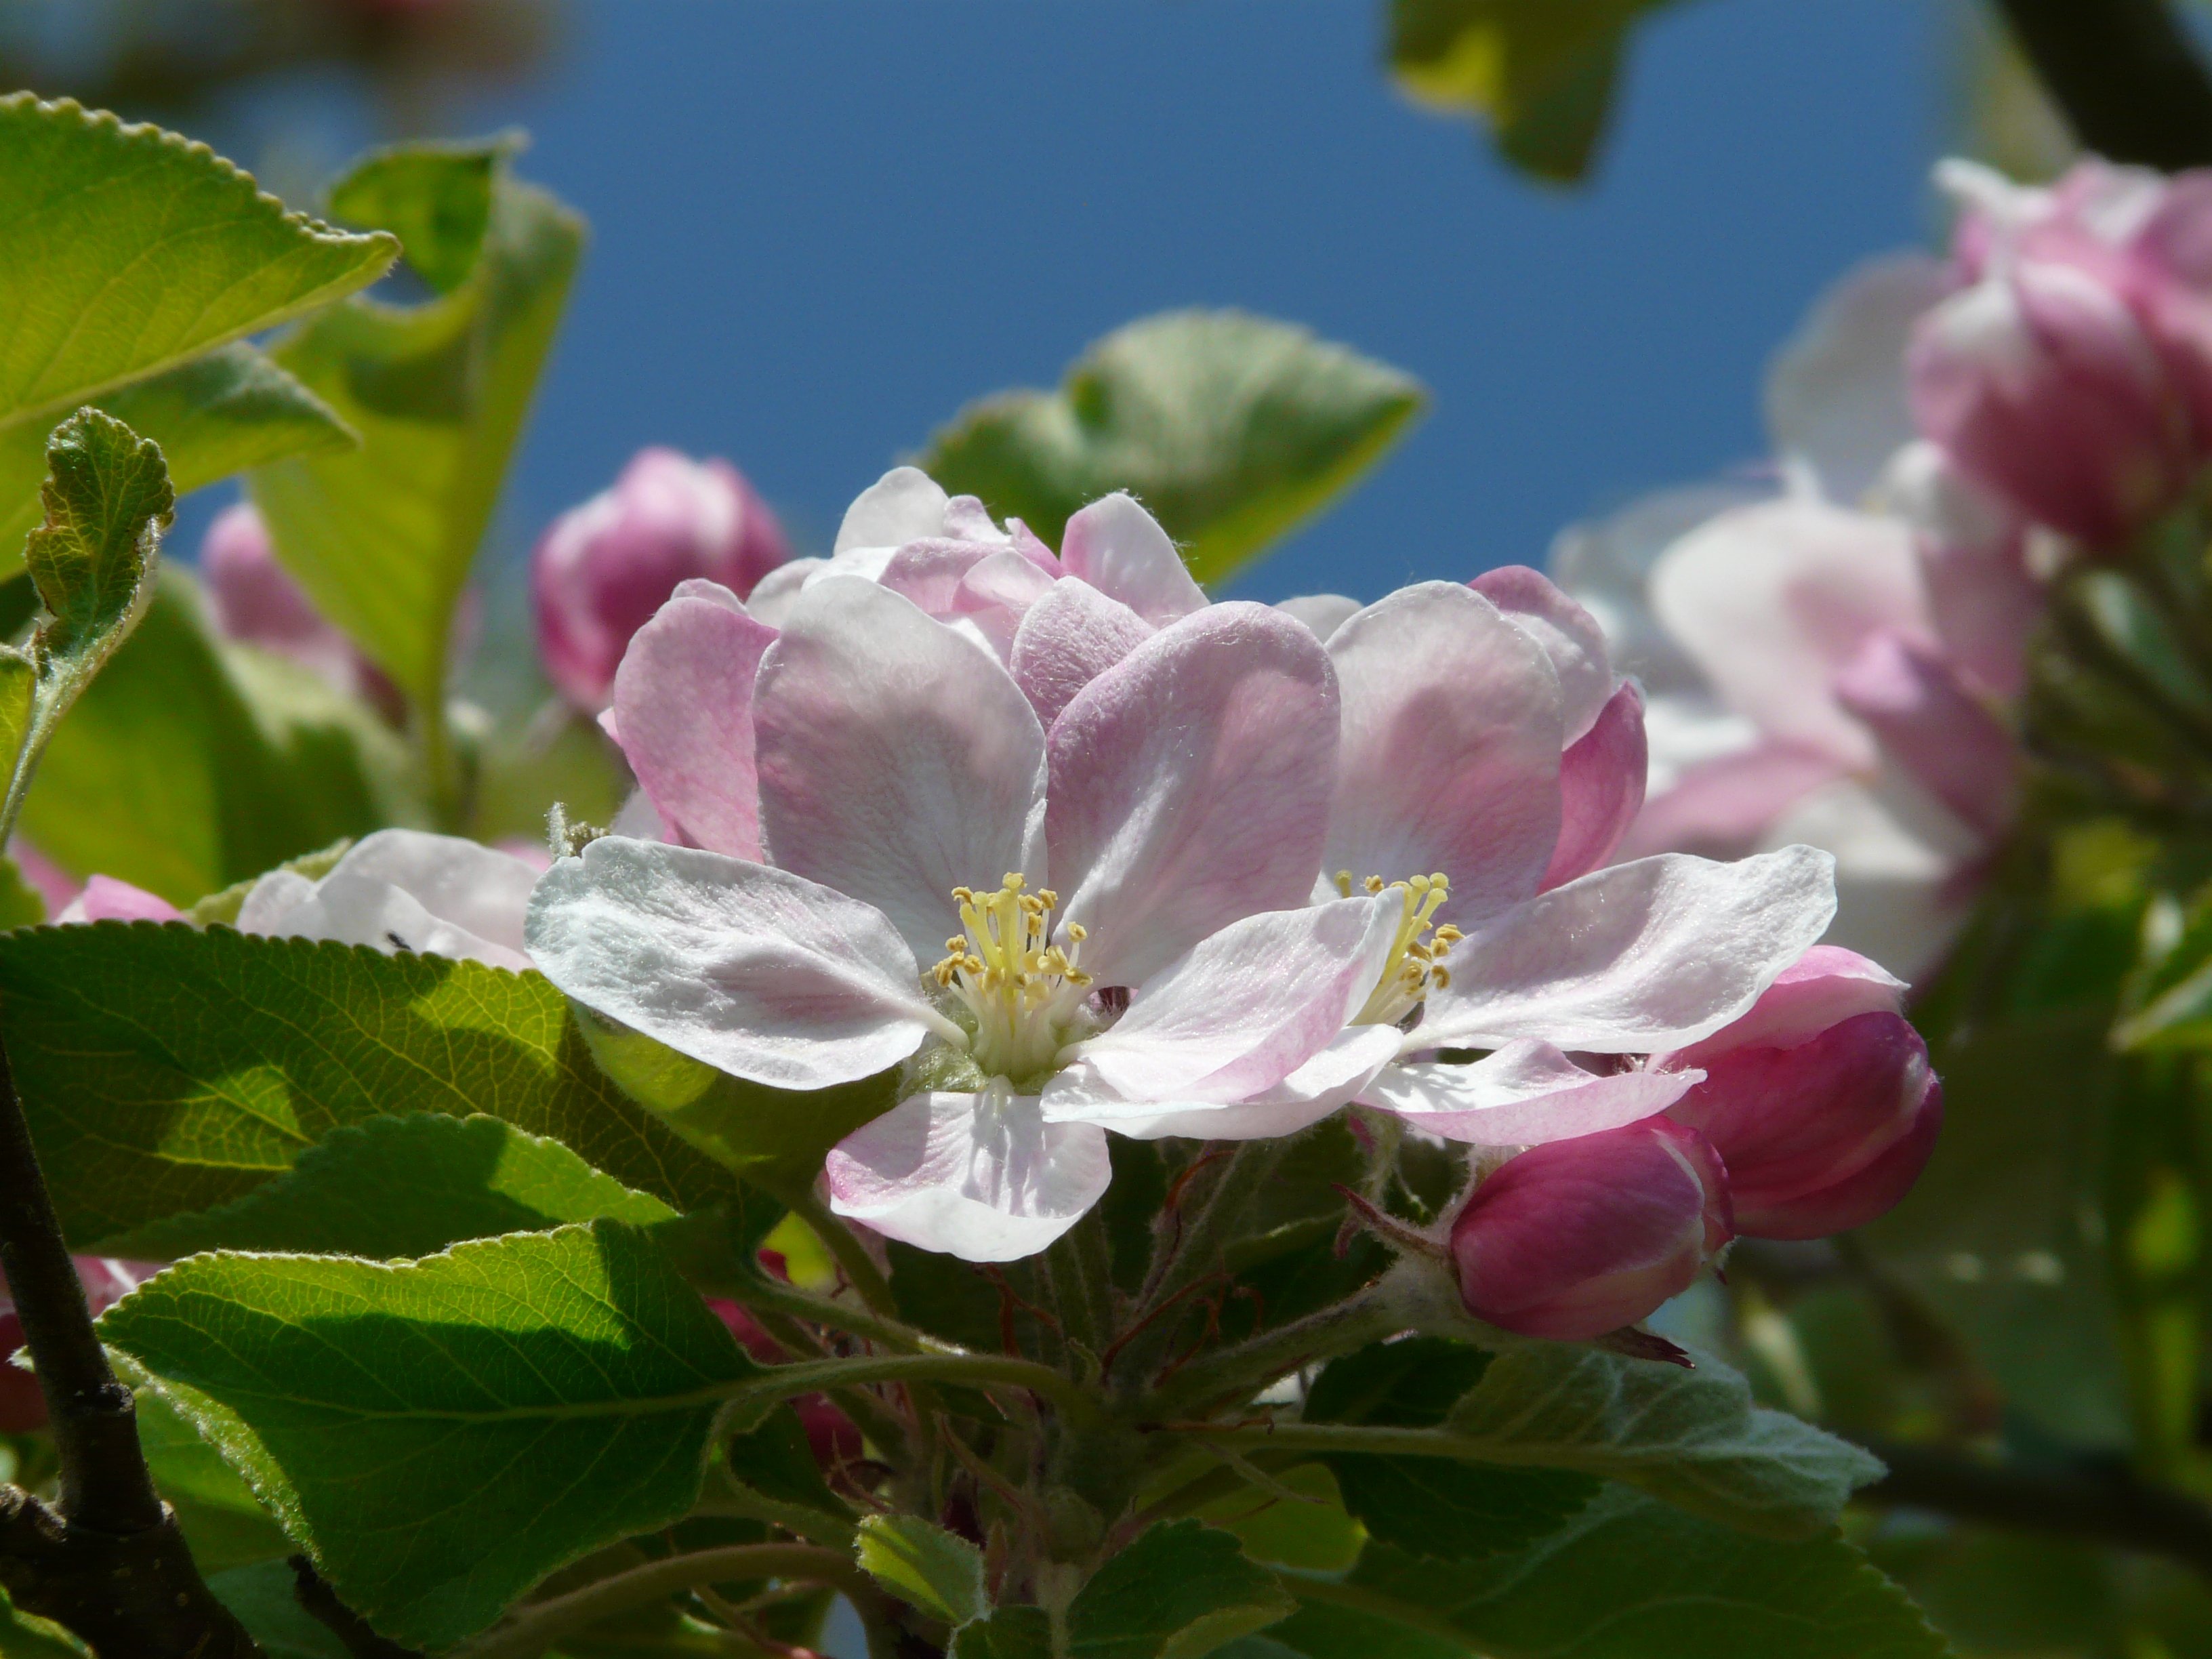
tree, branch, blossom, plant, flower, petal, bloom, spring, botany, pink, flora, wildflower, shrub, beautiful, apple tree, macro photography, apple blossom, flowering plant, rose family, land plant